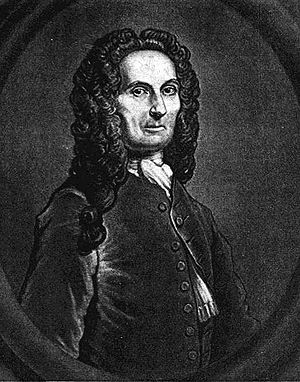
Komplekse tal / De komplekse tals historie / Abraham de Moivre
Abraham de Moivre (1667-1754), fransk matematiker.
Ved et komplekst tal forstås en størrelse, som er en sum af to komponenter, ét reelt tal og et andet reelt tal ganget med den imaginære enhedsstørrelse. Et komplekst tal kan derfor repræsenteres ved to reelle tal, og illustreres som et punkt i et koordinatsystem kaldet et Argand-diagram med en reel og en imaginær akse.